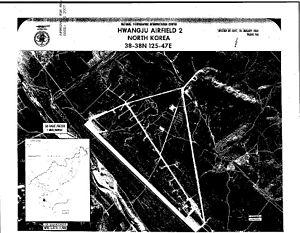
Le Lockheed A-12 Oxcart est un avion-espion conçu par les États-Unis au tout début des années 1960. Il est capable de voler à de très grandes vitesses et à très haute altitude afin d'échapper à toute interception ou dispositif antiaérien.
L’aérodrome militaire de Hwangju est une base aérienne de la Force aérienne populaire de Corée près de Hwangju, Hwanghae-bukto, dans le sud-ouest de la Corée du Nord.